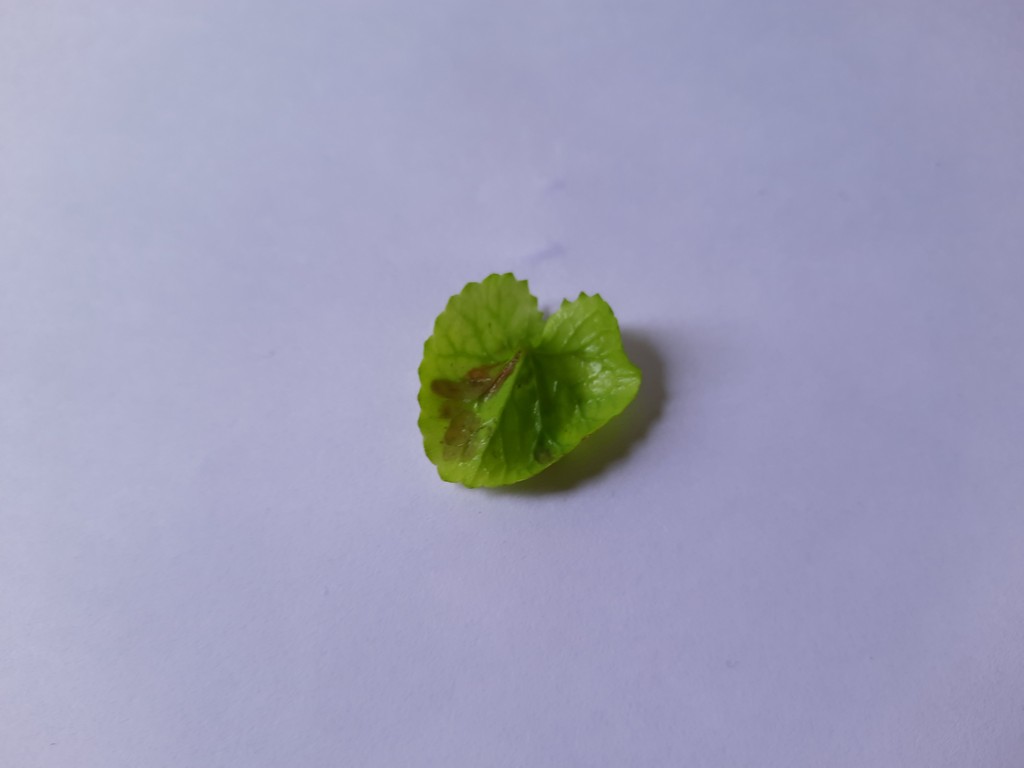
Label: Unhealthy